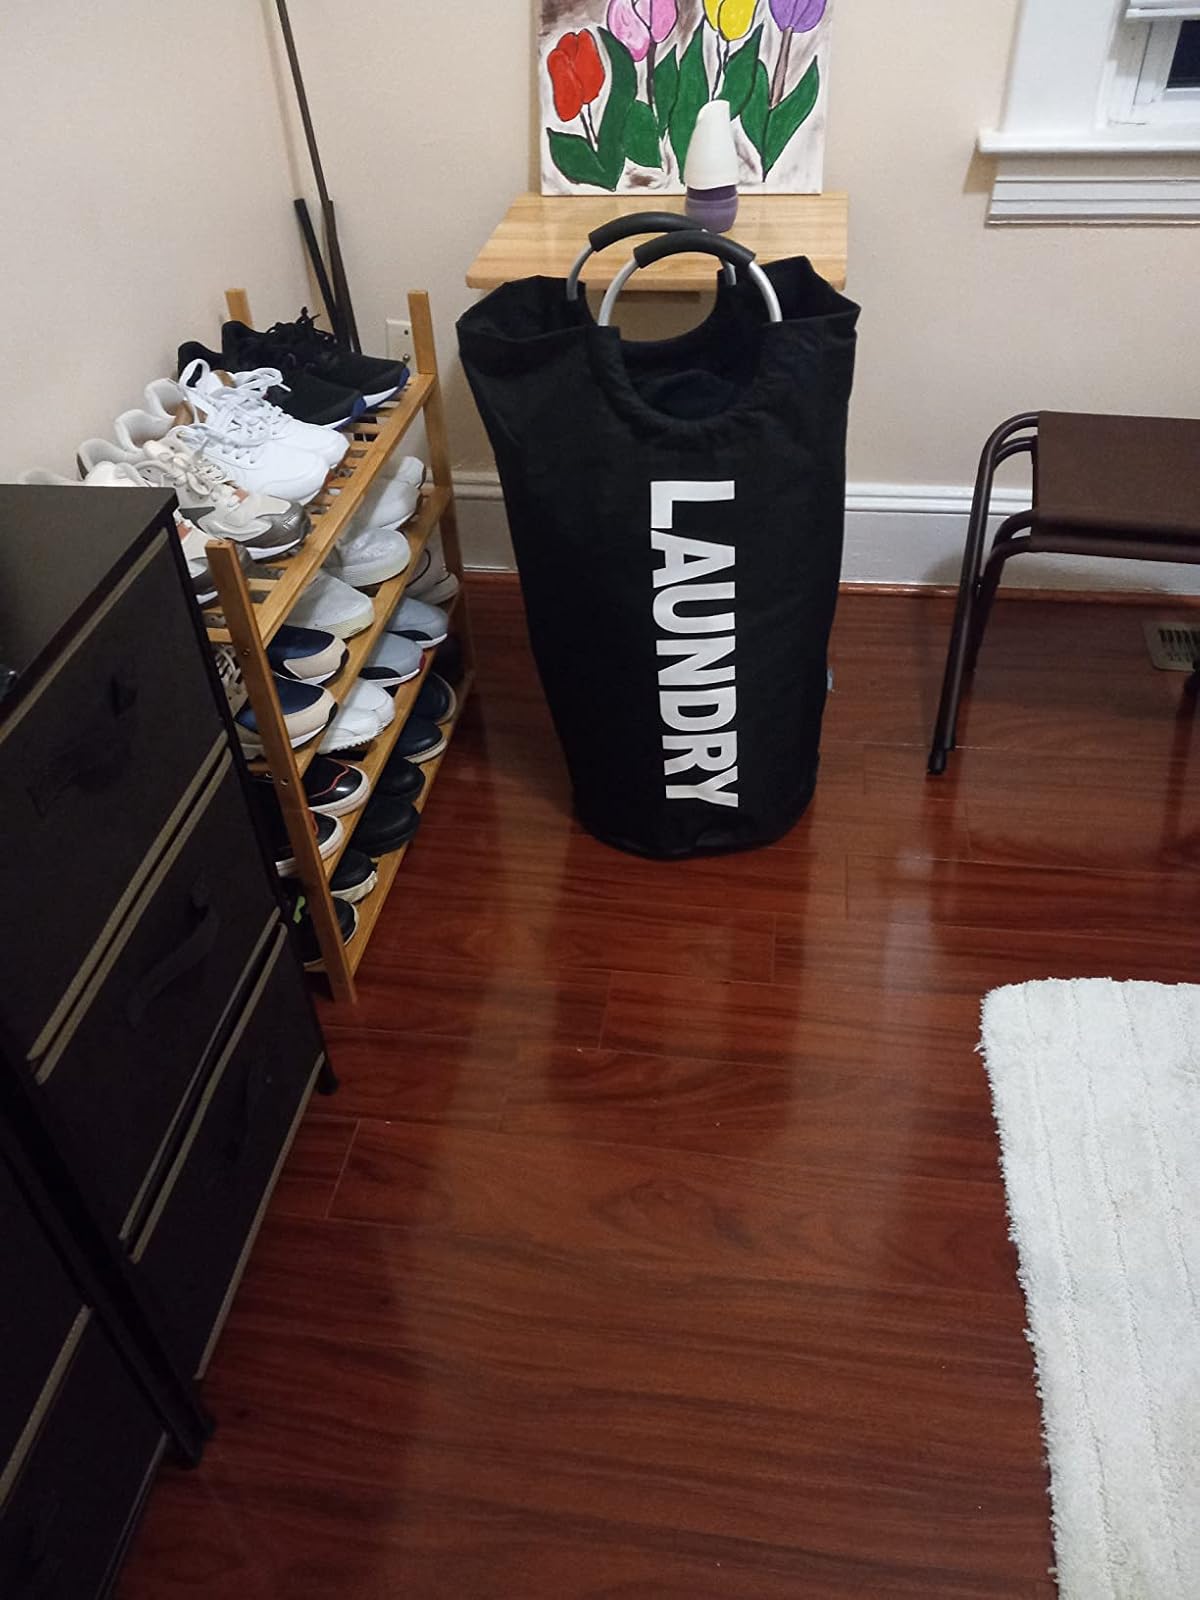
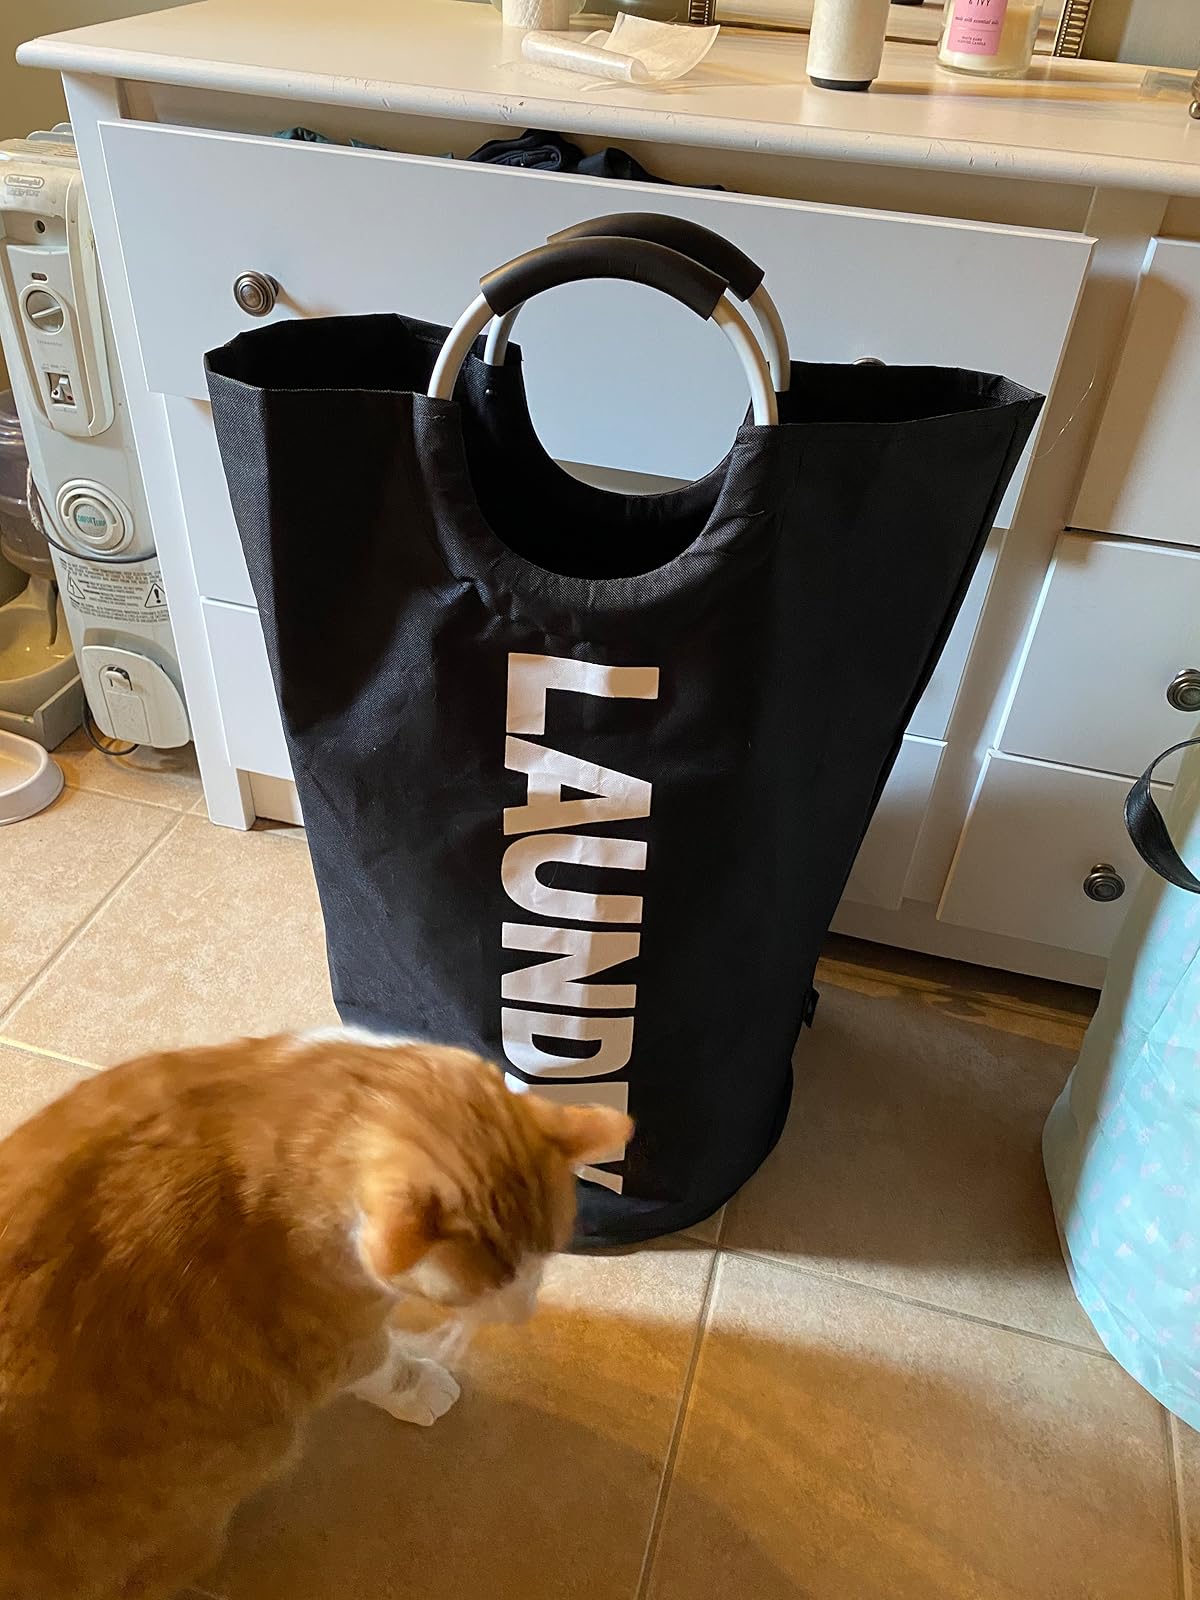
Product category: items_hamper
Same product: yes